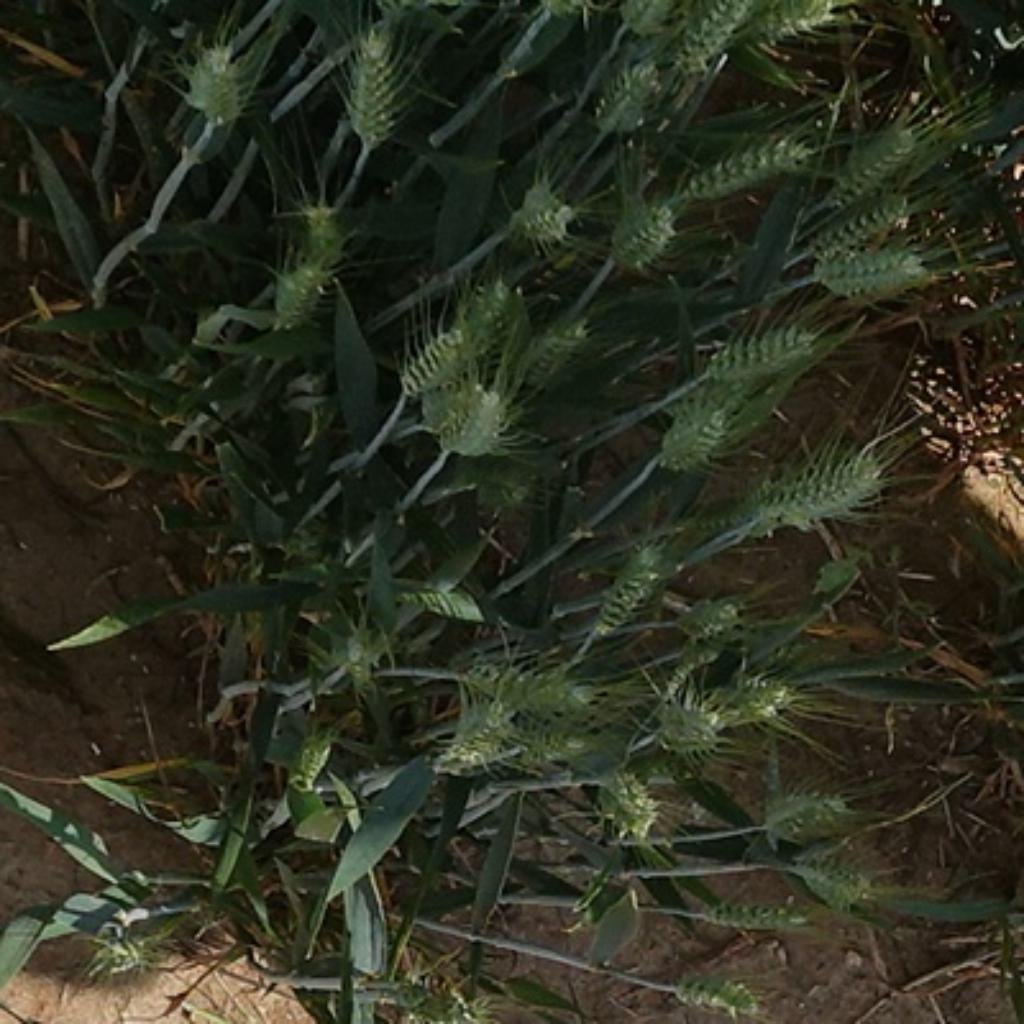
Country: France
Location: VLB
Wheat development stage: Filling